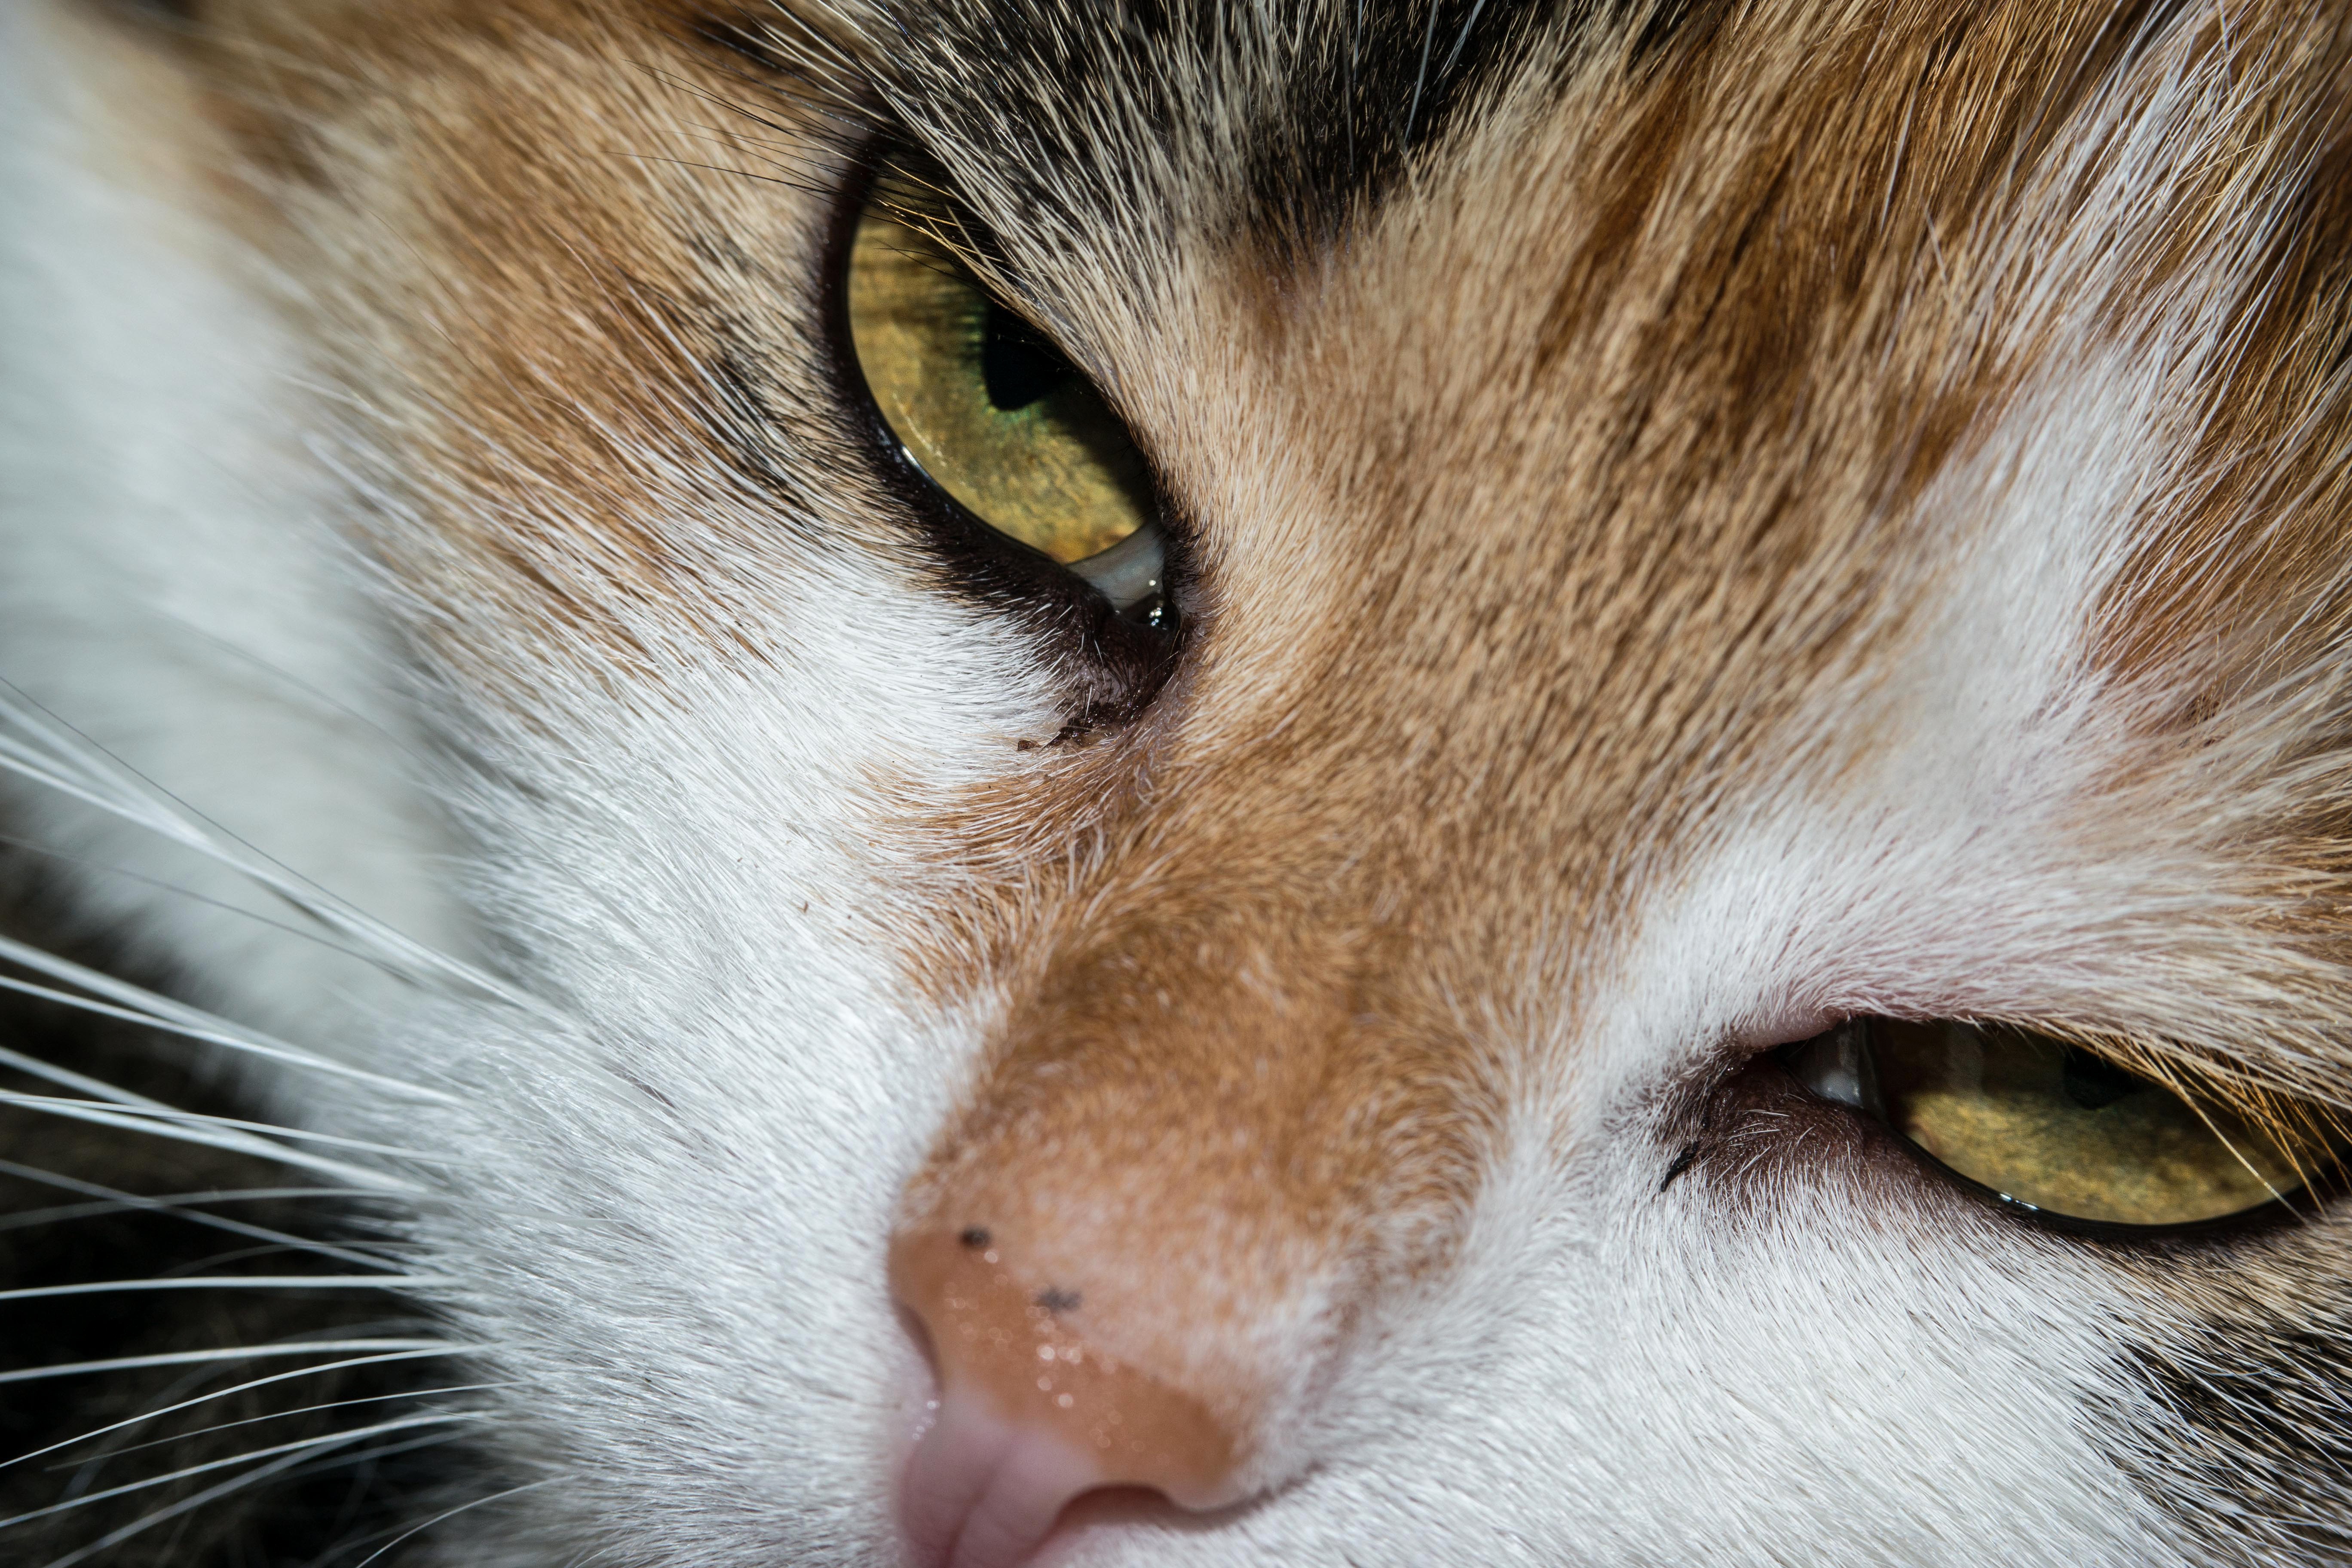
watch, view, love, fur, kitten, cat, mammal, close up, human body, nose, whiskers, snout, eye, look, skin, vertebrate, organ, domestic cat, lucky cat, cat's eye, tabby cat, small to medium sized cats, cat like mammal, heavens to